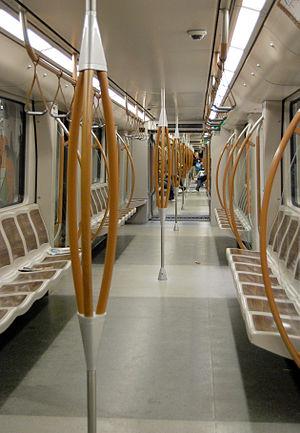
Intérieur rame BOA